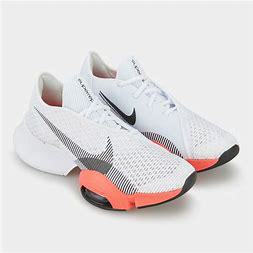
Brand: Nike
Model: Air Zoom Superrep 2